O'More College of Design

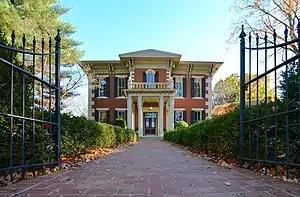
Abbey Leix Mansion, also known as the Winstead House, formerly the administration building for the O'More College of Design.

It was founded as O'More School of Interior Architecture and Design in 1970 in the historic district of Franklin. It awarded the Bachelor of Fine Arts degree in Fashion Design, Fashion Merchandising, Graphic Design, and Interior Design. It had an enrollment of about 200 students and was accredited by the Accrediting Commission of Career Schools and Colleges.